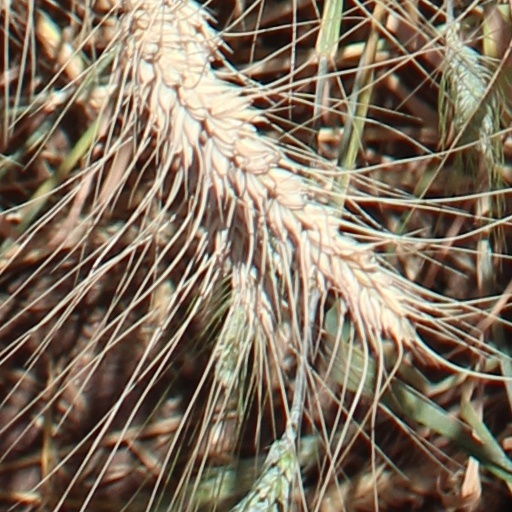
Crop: wheat